Boxing career of Muhammad Ali

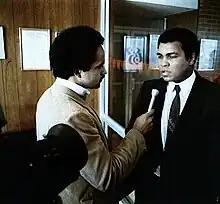
Ali being interviewed by WBAL-TV's Curt Anderson, 1978, Baltimore, Maryland

Ali and then-WBA heavyweight champion boxer Ernie Terrell had agreed to meet for a bout in Chicago on March 29, 1966 (the WBA, one of two boxing associations, had stripped Ali of his title following his signing a rematch with Liston) but in February Ali was reclassified by the Louisville draft board as 1-A from 1-Y, and he indicated that he would refuse to serve, commenting to the press, "I ain't got nothing against no Viet Cong; no Viet Cong never called me nigger." Amidst the media and public outcry over Ali's stance, the Illinois Athletic Commission refused to sanction the fight, citing technicalities.